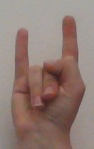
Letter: la